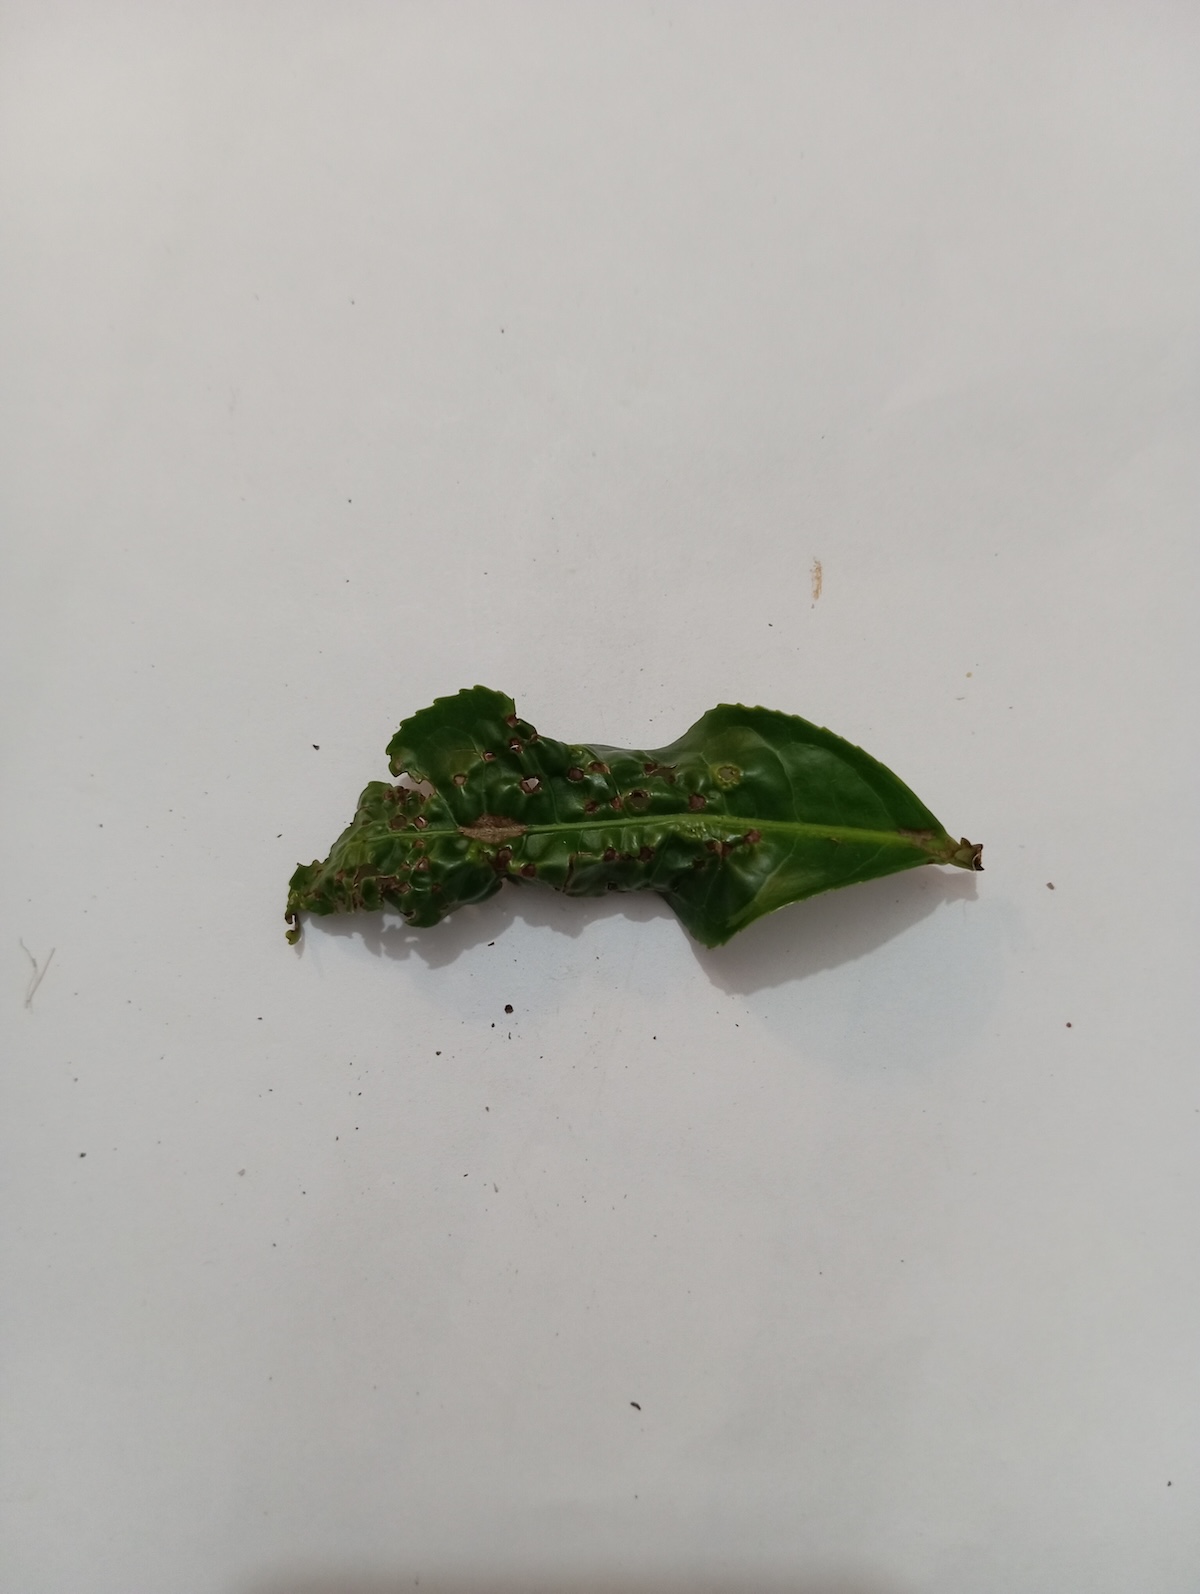
Label: Green mirid bug